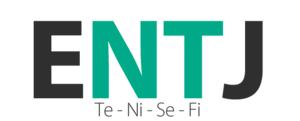
Logo ENTJ MBTI.
ENTJ est une abréviation utilisée dans le cadre du Myers-Briggs Type Indicator au sujet de l'un des 16 types psychologiques du test. Il est l'un des quatre types appartenant au tempérament Rationnel.